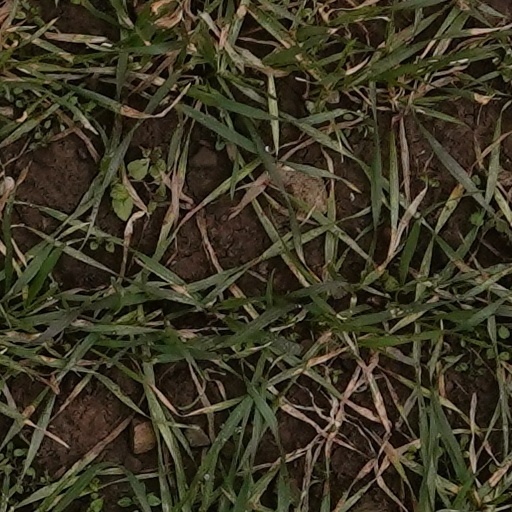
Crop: wheat